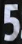
Number: 5